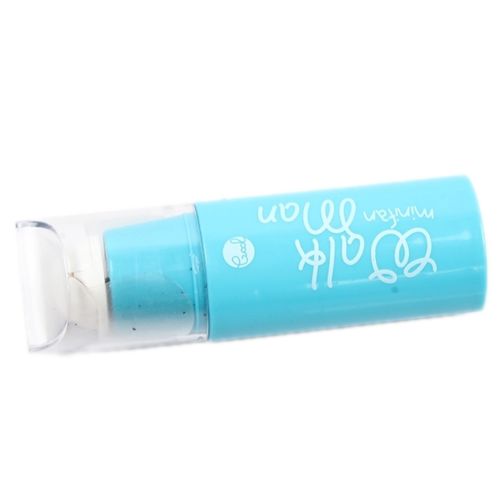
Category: fan